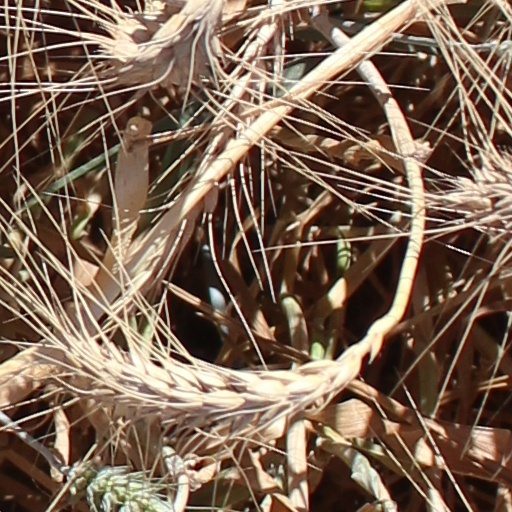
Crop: wheat